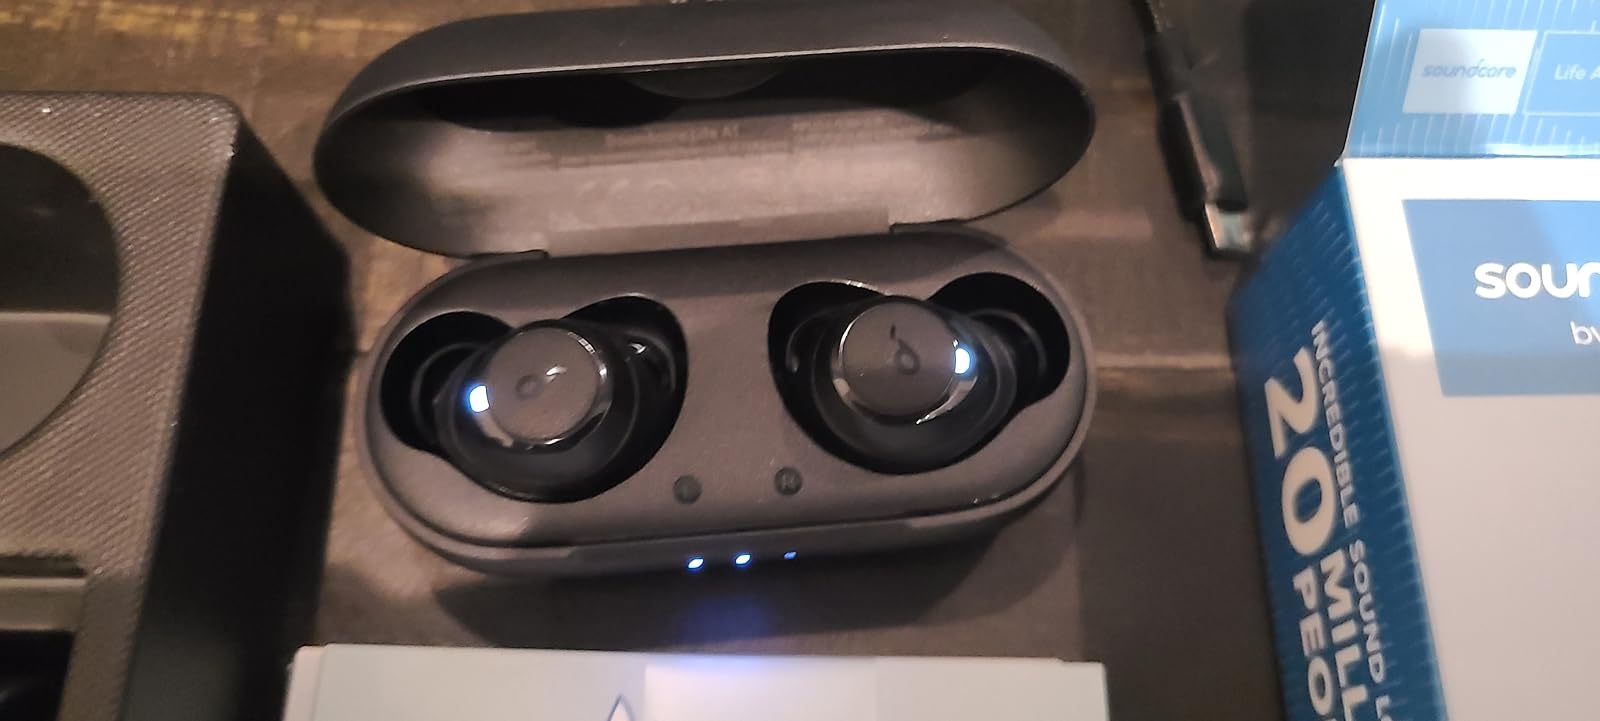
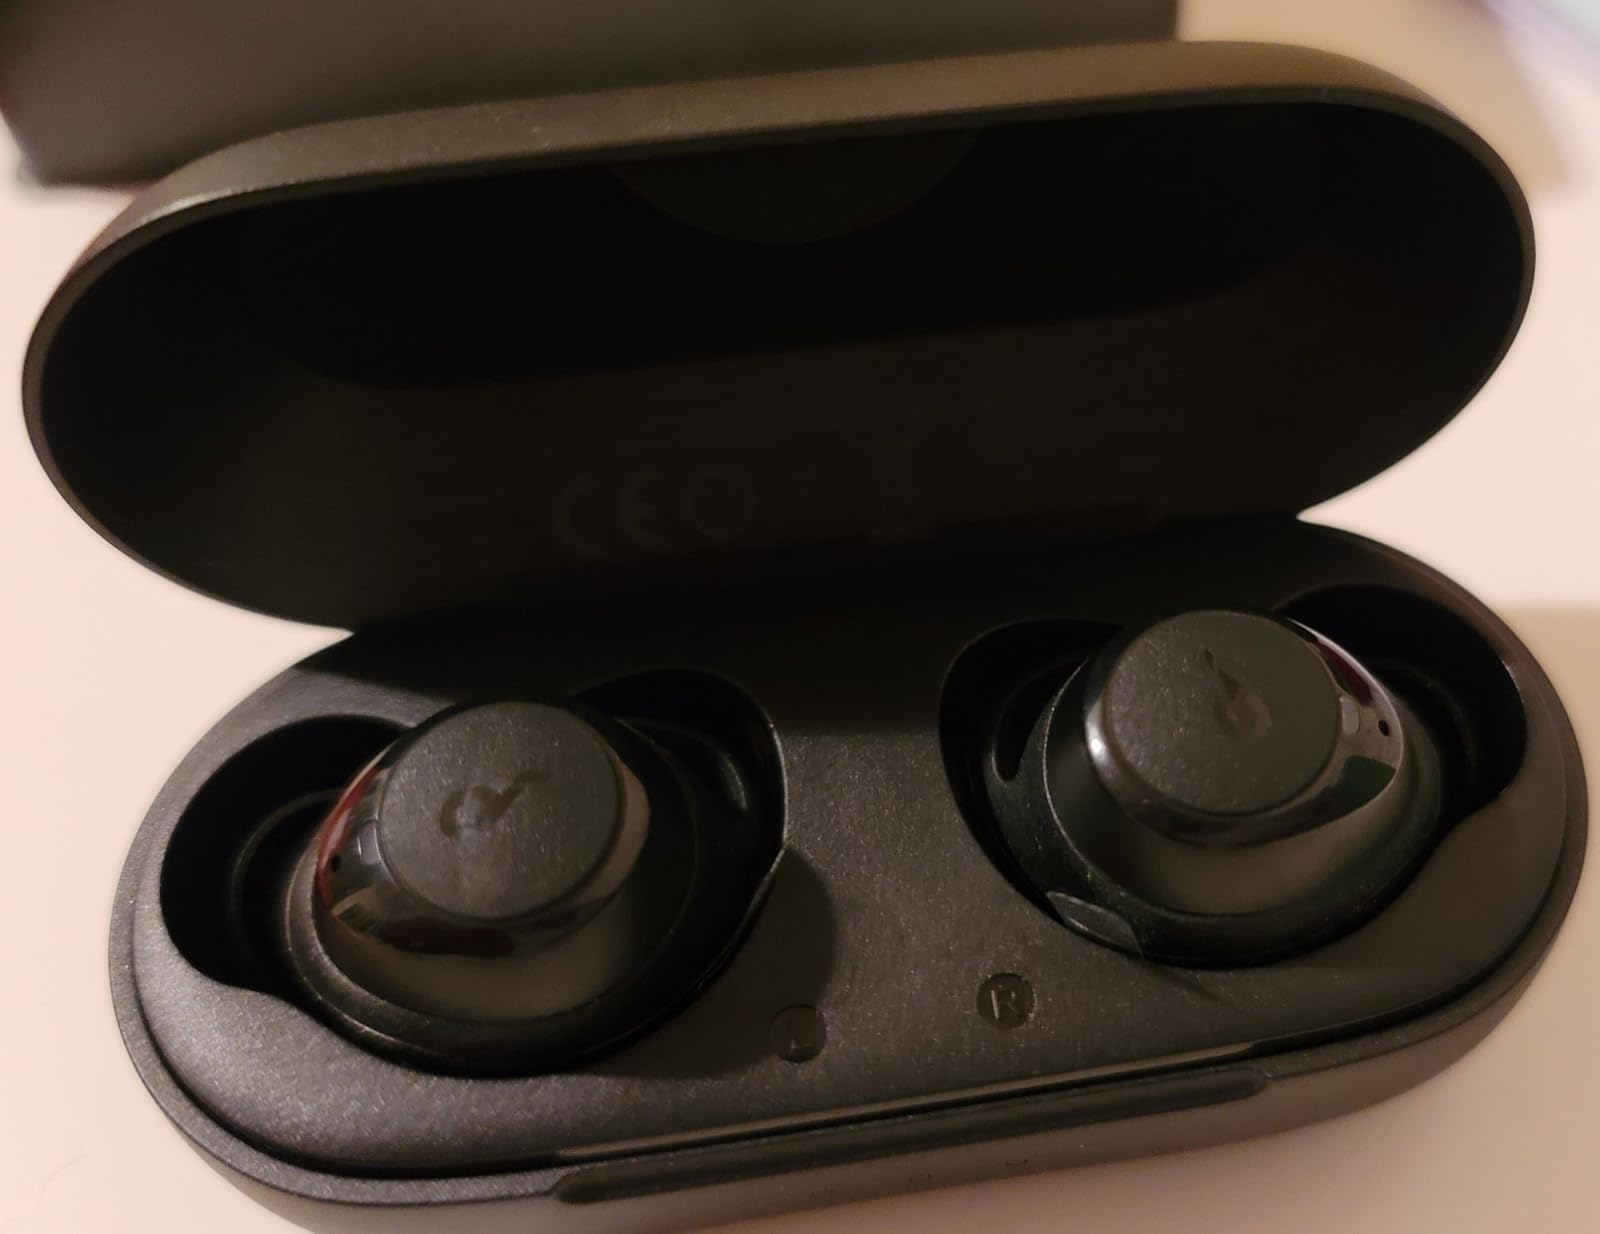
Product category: earbuds
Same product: yes